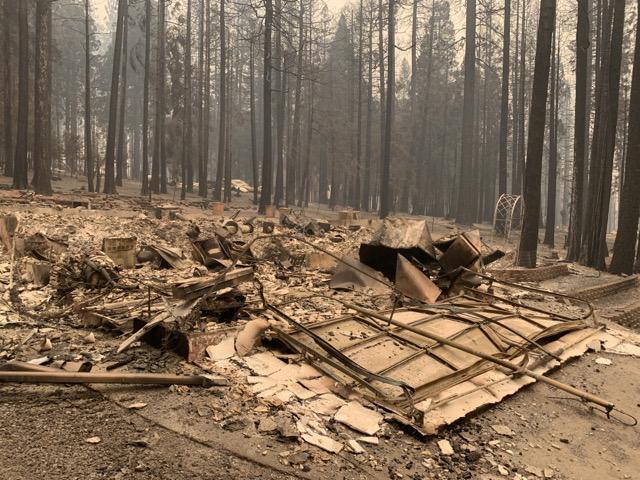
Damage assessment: destroyed